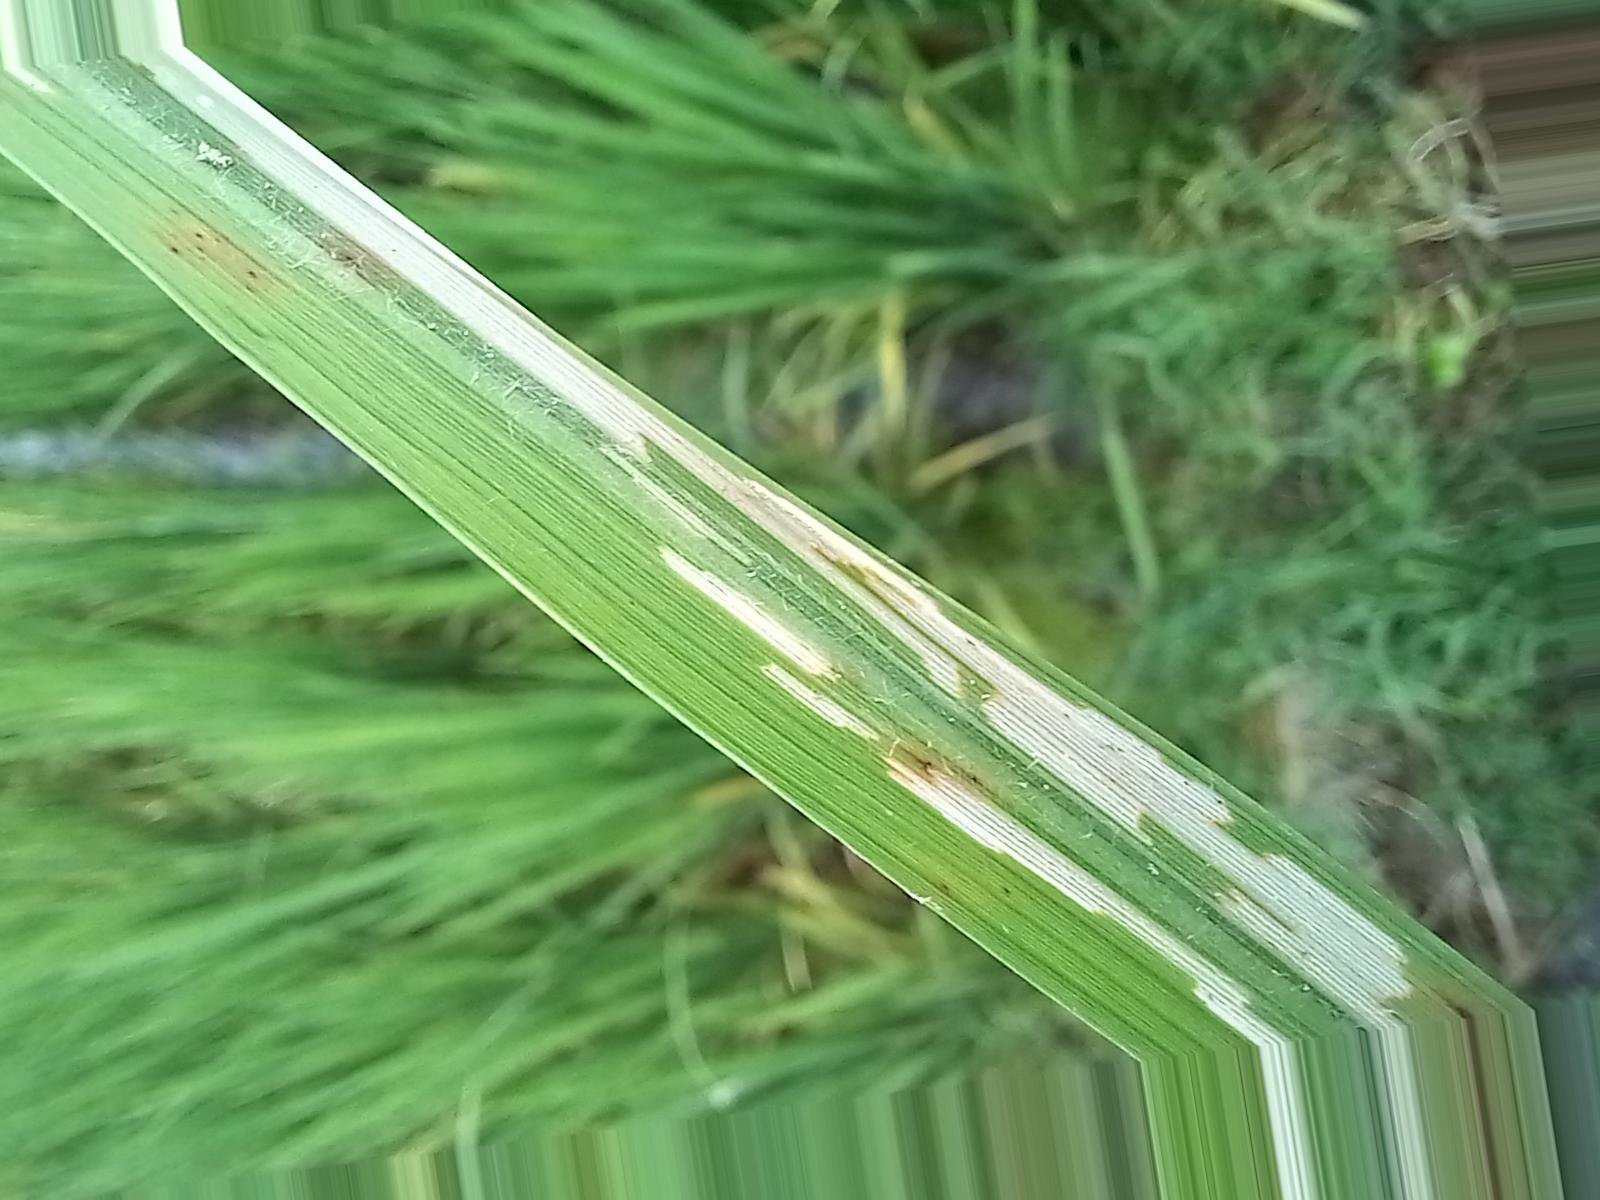
Nhãn: Sâu gai ( Hispa )